Boštjan Koritnik

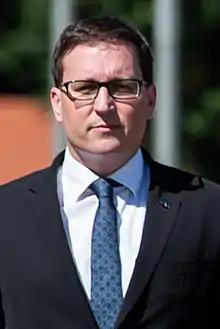

Boštjan Koritnik (born 15 June 1979) is a Slovenian politician. , he is Minister of Public Administration in the 14th Government of Slovenia.